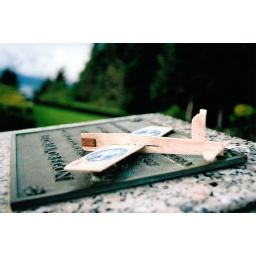
A wooden airplane that someone left at the tower in Astoria, Oregon.